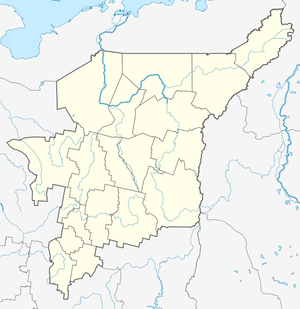
Ukhta
Ukhtas beliggenhed i Republikken Komi 63°34′N 53°42′Ø﻿ / ﻿63.57°N 53.7°Ø﻿ / 63.57; 53.7Koordinater: 63°34′N 53°42′Ø﻿ / ﻿63.57°N 53.7°Ø﻿ / 63.57; 53.7
Ukhta is located in Republikken Komi
Ukhta er en industriby i Republikken Komi i det nordvestlige Rusland. Den ligger ved floden Ukhta, omkring 260 km nordøst for Syktyvkar. Ukhta har 97.806 indbyggere.